General Aviation PJ

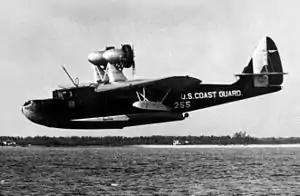
PJ-1 "Arcturus" off CGAS Miami in 1934

The General Aviation PJ was a flying boat produced in the United States in the 1930s as a search-and-rescue aircraft for the Coast Guard. Five were built, with one converted to be a PJ-2 with engines in the other direction.